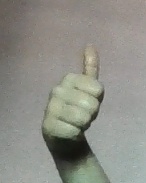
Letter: aleff